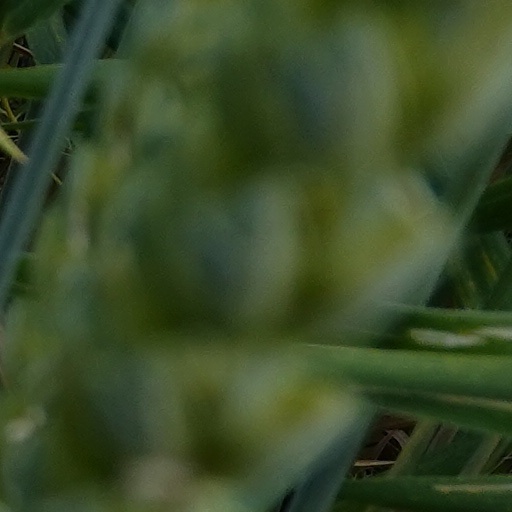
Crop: wheat